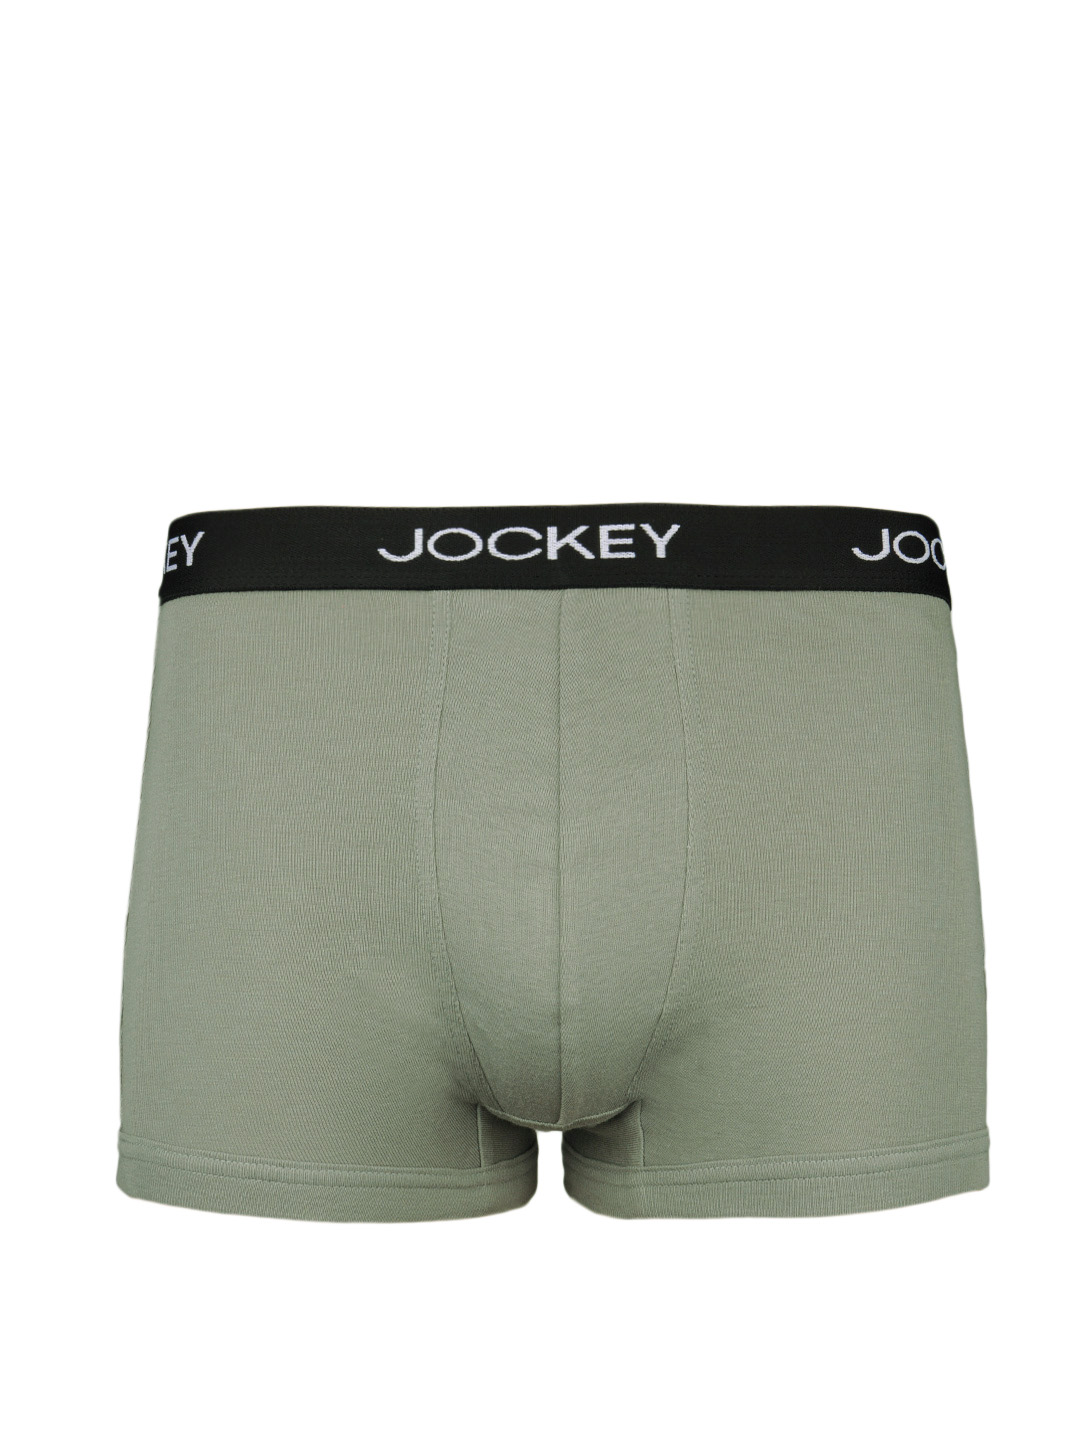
Jockey ELANCE Men Assorted Trunks 1015
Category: Apparel / Innerwear / Trunk
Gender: Men
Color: Grey
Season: Winter 2016
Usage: Casual